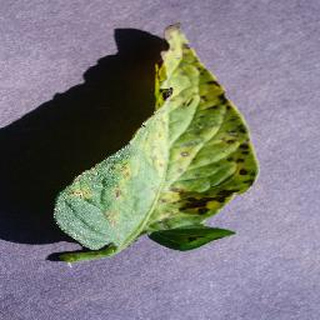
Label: tomato_septoria_leaf_spot